Molecular paleontology

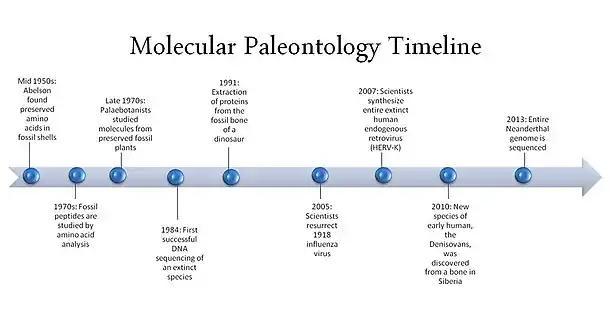
A timeline demonstrating important dates in molecular paleontology. All of these dates are listed and specifically sourced in the History section under "Timeline".

mid-1950s: Abelson found preserved amino acids in fossil shells that were about 360 million years old. Produced idea of comparing fossil amino acid sequences with existing organism so that molecular evolution could be studied.